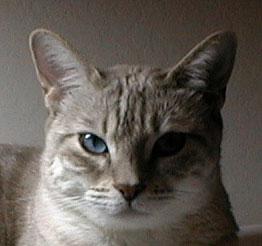
Breed: Bengal